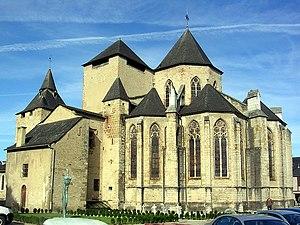
Cathédrale Sainte-Marie d'Oloron,dans le département français des Pyrénées-Atlantiques
Le diocèse d'Oloron est un ancien diocèse de l'Église catholique en France.
Cet article recense les monuments historiques français classés en 1939.
Dans le cadre des Chemins de Compostelle en France, 71 monuments ainsi que 7 portions de chemins sont inscrits depuis 1998 sur la liste du patrimoine mondial de l'Unesco sous le titre officiel de « Chemins de Saint-Jacques-de-Compostelle en France ».